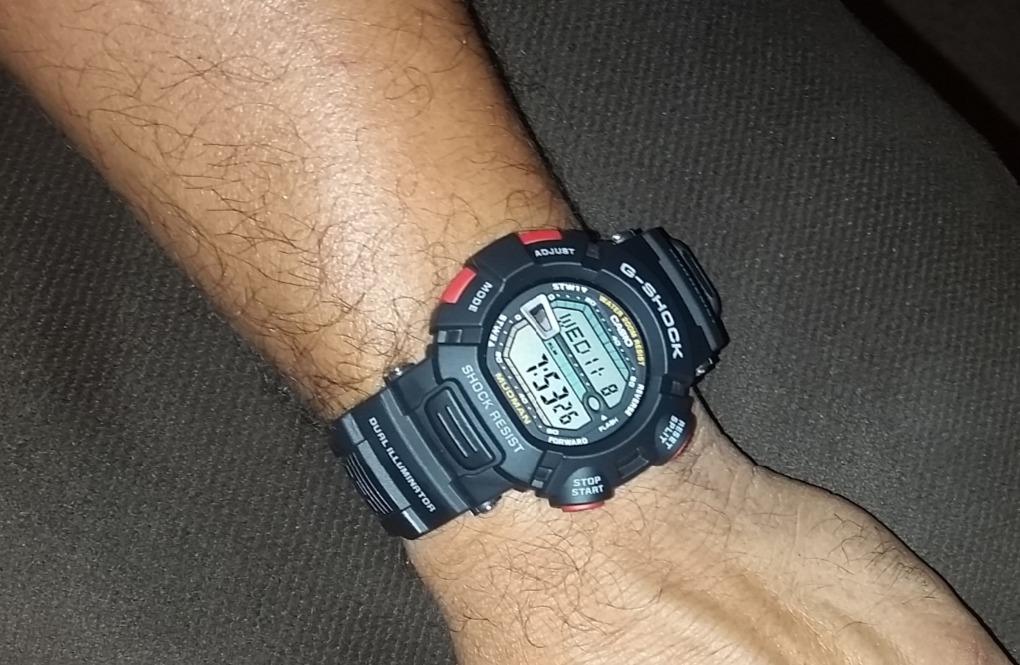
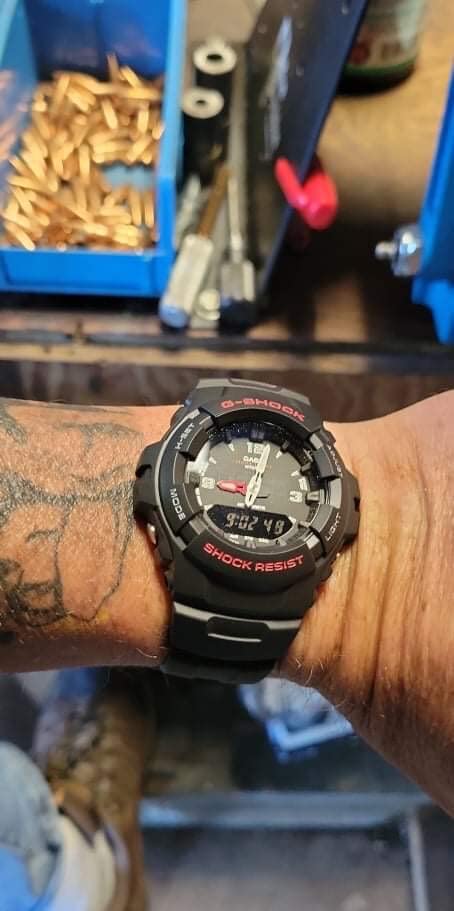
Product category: accessories_watch
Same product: no